Canadian fashion

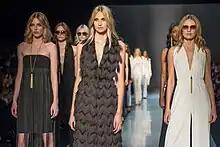
"Pink Tartan" brand on display at the Spring 2015 Toronto Fashion Week in Pecaut Square

In 1974, the Fashion Designers Association of Canada was founded, which was mandated to promote Canadian designers as well as generate appreciation for the fashion industry's contribution to Canadian society as a whole. This Association was partly founded by Michel Robichaud and Marielle Fleury, who became globally renown when their designs toured Europe in the lead-up to Expo 67. Other notable members included Montreal's Léo Chevalier and John Warden, and Toronto's Pat McDonagh, Claire Haddad, Marilyn Brooks, and Elen Henderson. The Association held seasonal fashion shows in both Toronto and Montreal until 1980, when it disbanded.